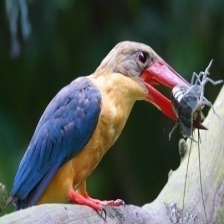
Species: STORK BILLED KINGFISHER
Scientific name: PELARGOPSIS CAPENSIS